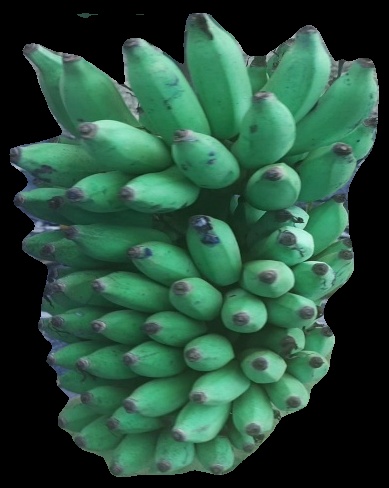
Variety: elakki-bale
Grade: grade2